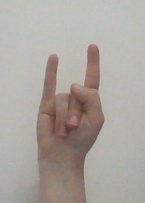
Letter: la